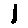
Label: 1